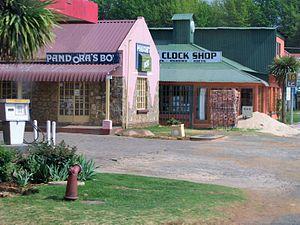
Graskop est un village de la province du Mpumalanga en Afrique du Sud, située à environ 1 400 mètres d'altitude. Elle fut établie dans les années 1880 comme camp pour chercheurs d'or, mais est désormais essentiellement active pour l'exploitation forestière, l'agriculture et le tourisme.